Mithraic reliefs of Jort

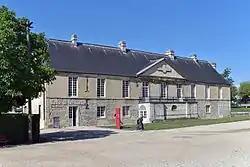
Normandy Museum in Caen, where the relief will be exhibited in 2018-2019.

The initial archaeological discoveries were made in the 19th century. A comprehensive report was produced in the early second quarter of the 19th century, providing the basis for the extensive statistical analysis presented by Galeron. In 1834, the construction of a road led to the discovery of additional artifacts, which were soon followed by a series of excavations in the gardens. The blocks were subsequently found in the same "archaeologically rich" area.